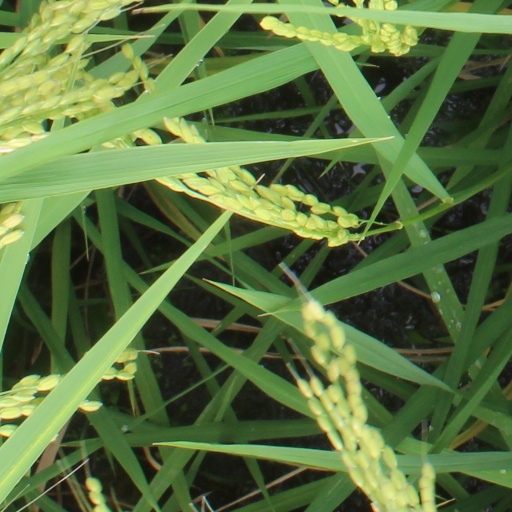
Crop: rice